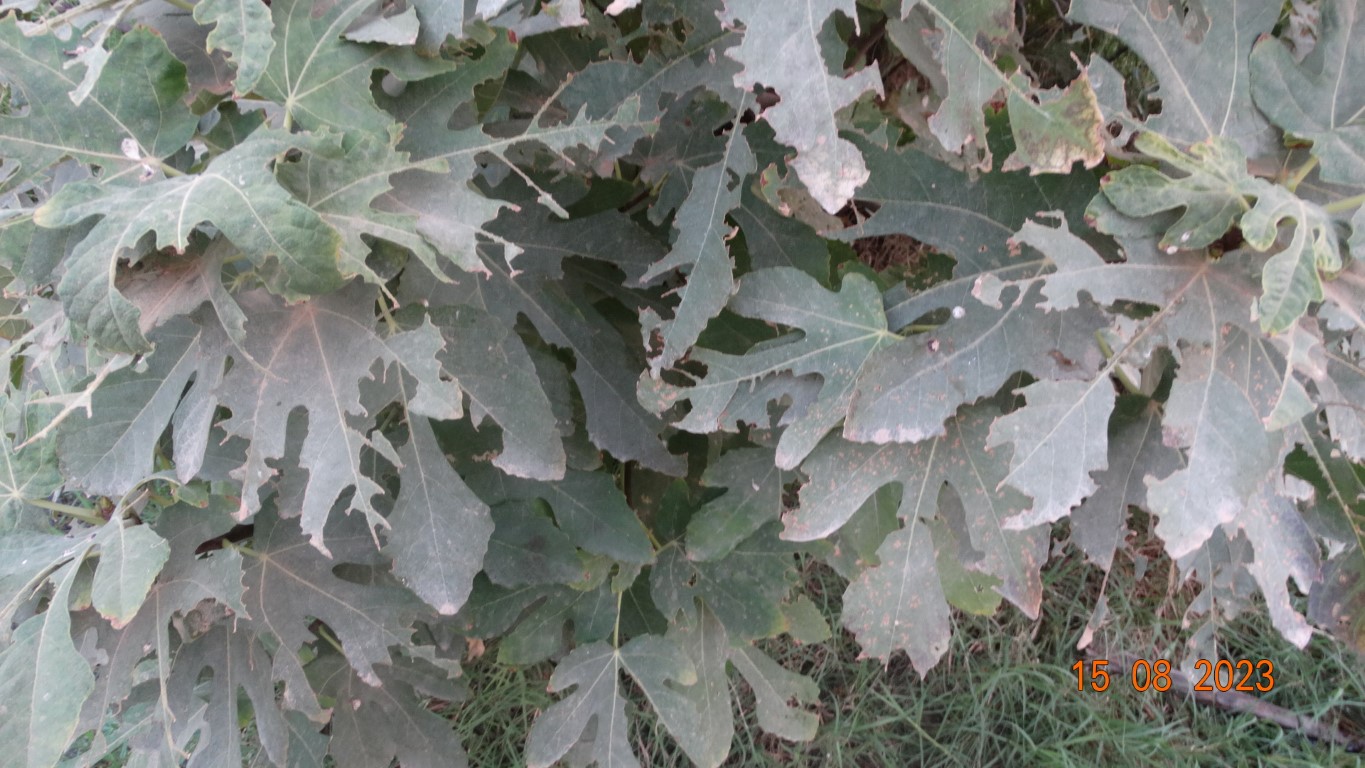
Label: infected